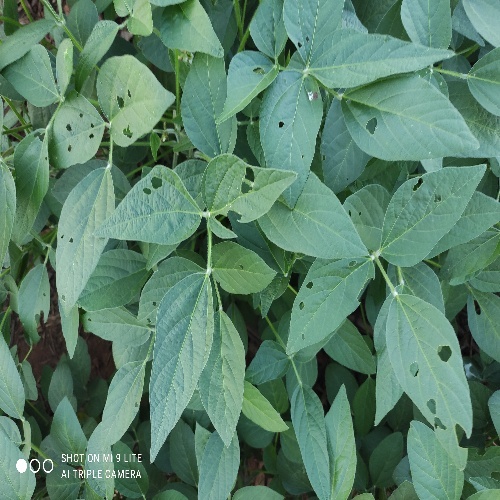
Label: Caterpillar